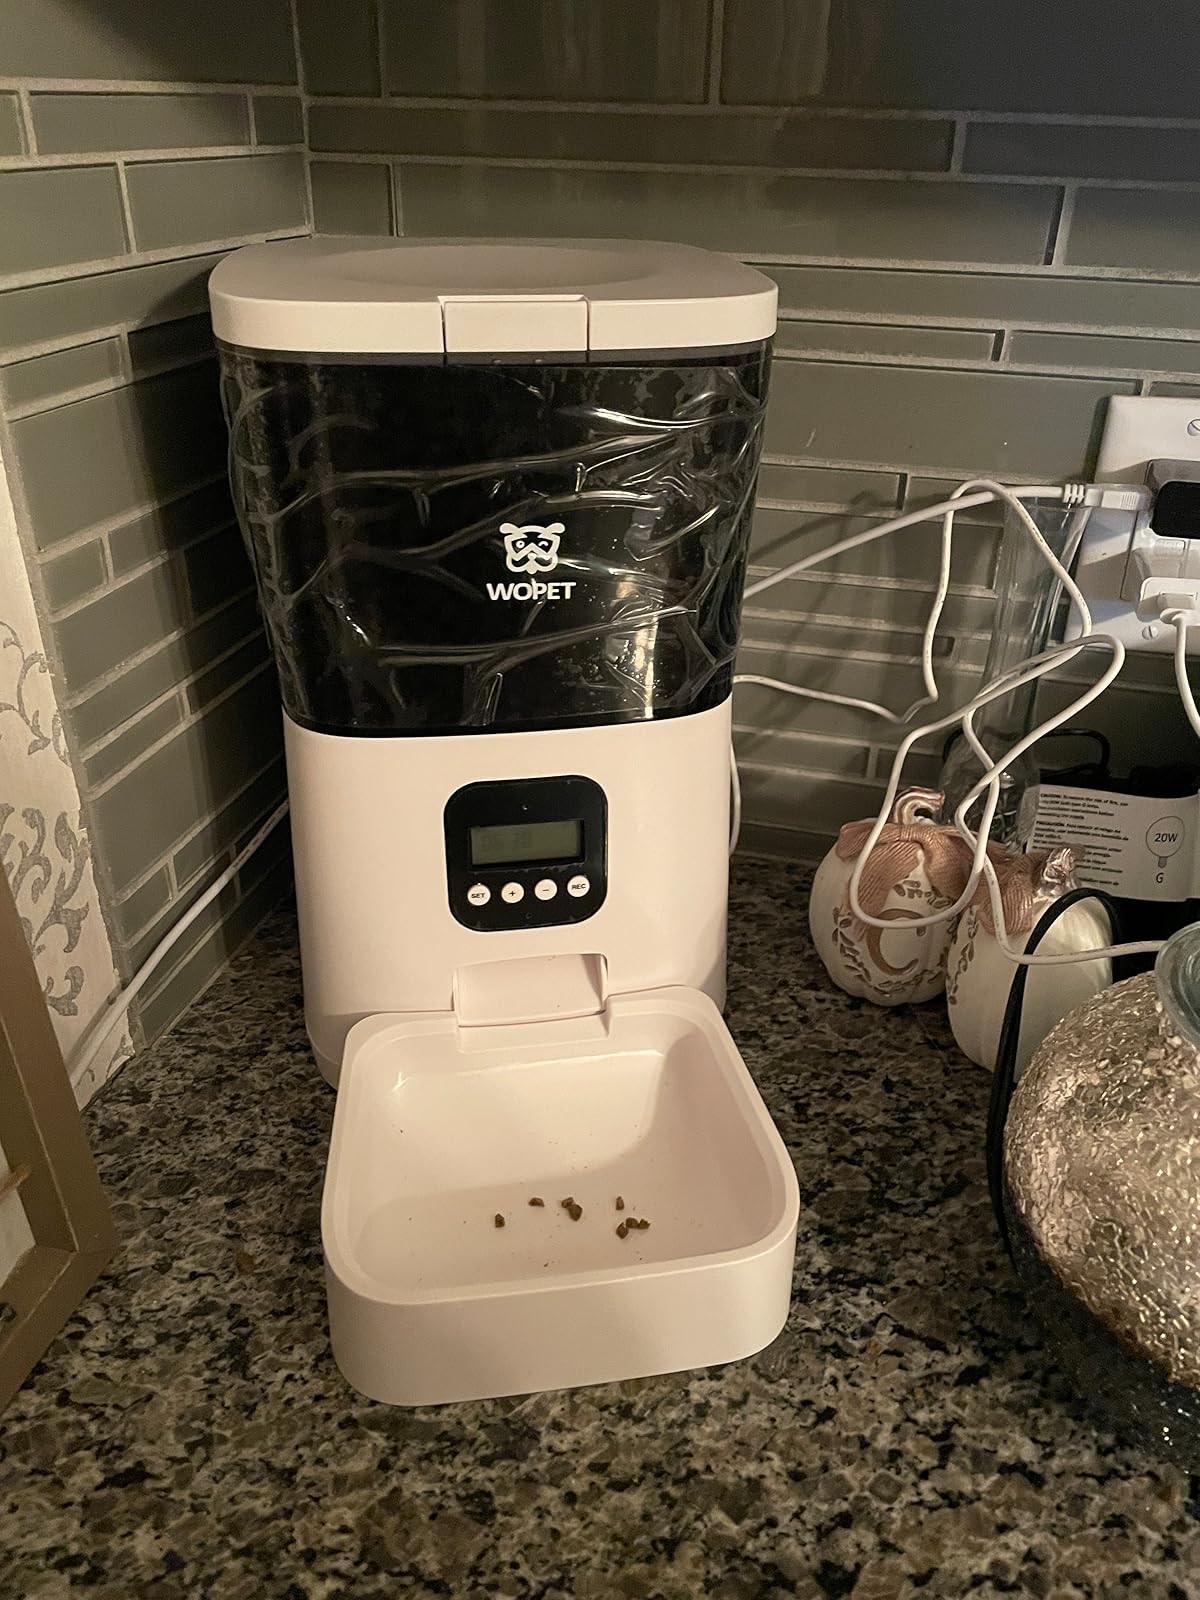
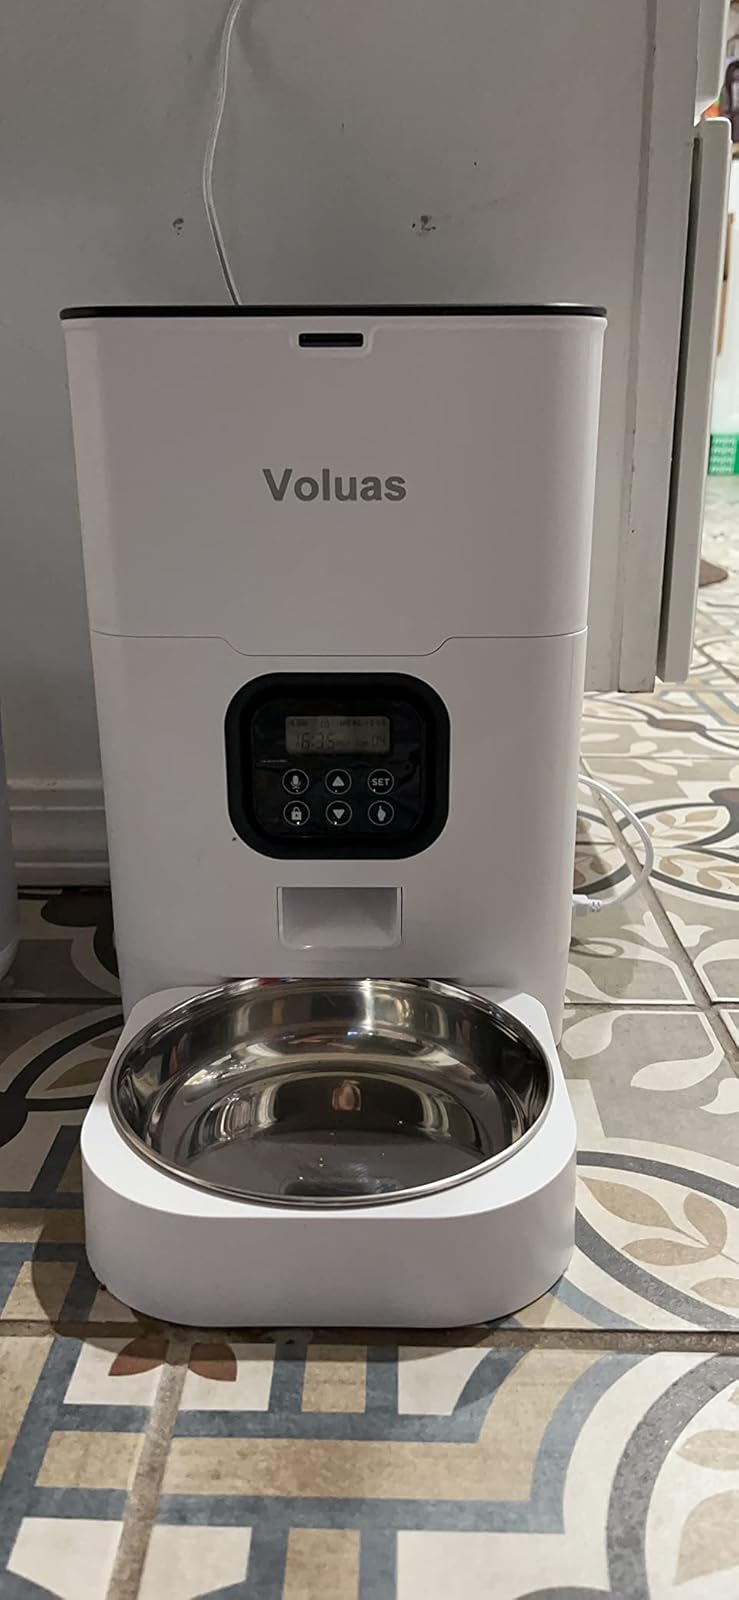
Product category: items_feeder
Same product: no